Pontifical Catholic University of Chile

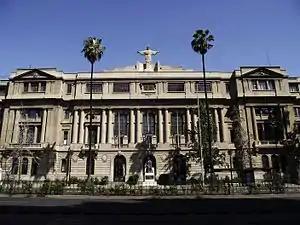
The headquarters of the UC

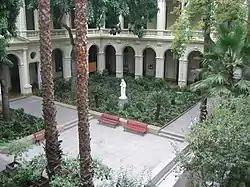
Inside Casa Central

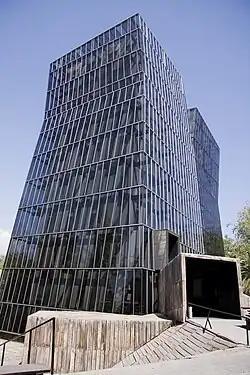
The "Siamese Towers", a workshop building at the School of Architecture, and winner of the Pritzker Architecture Prize.

The Pontifical Catholic University of Chile (UC Chile) is a traditional private university based in Santiago, Chile. It is one of the thirteen Catholic universities existing in Chilean university system and one of the two pontifical universities in the country, along with the Pontifical Catholic University of Valparaíso. Founded in 1888, it is one of Chile's oldest universities. It is ranked among the top universities in Latin America (2nd in the region and 93th in the world as per QS Ranking 2025).